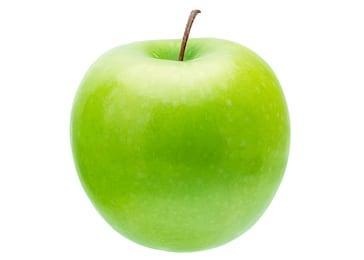
Label: apple